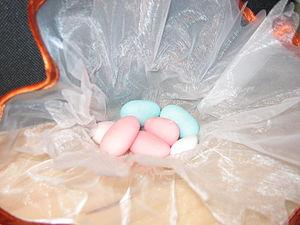
La dragée est une confiserie généralement constituée d'un noyau dur enrobé de sucre. Les dragées sont traditionnellement offertes à l'occasion de baptêmes, de mariages ou de communions et présentées dans de petits récipients appelés bonbonnières ou drageoirs.
Rose dragée est un nom de couleur en usage dans la mode et la décoration pour désigner un rose pâle, d'après une couleur de dragée, une sucrerie composée d'une amande enrobé d'une couche de sucre coloré artificiellement, d'usage traditionnel en France dans des cérémonies familiales comme le mariage et le baptême.